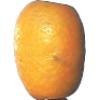
Label: Kumquats 1